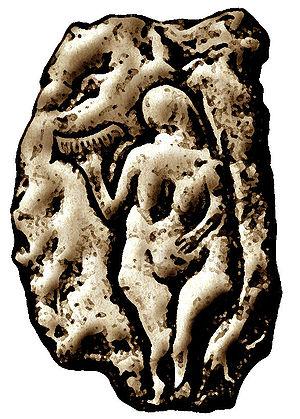
Venus de Laussel (Bordeaux, France)